David Marks

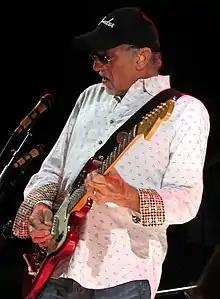
Performing with the Beach Boys in 2012

On December 16, 2011, it was announced that Marks would be reuniting with Brian Wilson, Mike Love, Al Jardine, and Bruce Johnston for a new Beach Boys album and 50th anniversary tour in 2012. The group appeared at the 2012 Grammy Awards on February 12, followed by a 50-date tour that began in Tucson, Arizona in April. Mike Love commented on working with Marks once again, stating, "David rocks. A phenomenal guitarist. When he does those leads on "Surfin'", "Surfin' Safari", and "Fun, Fun, Fun" it's so authentic. He and Carl committed on playing guitar since they were ten years old and were neighbors with each other from across the street in Hawthorne. He's a fantastic musician and a really fantastic guy to be with. He went through his issues with alcohol, but he's completely cooled out for maybe ten years now. It's going to be really great to be with him." Marks took over lead vocal duties on the songs "Hawaii" and "Getcha Back" during the anniversary tour.